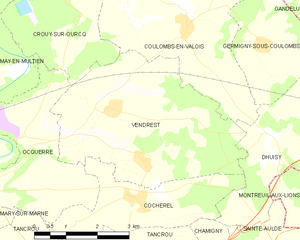
Carte des communes françaises Vendrest